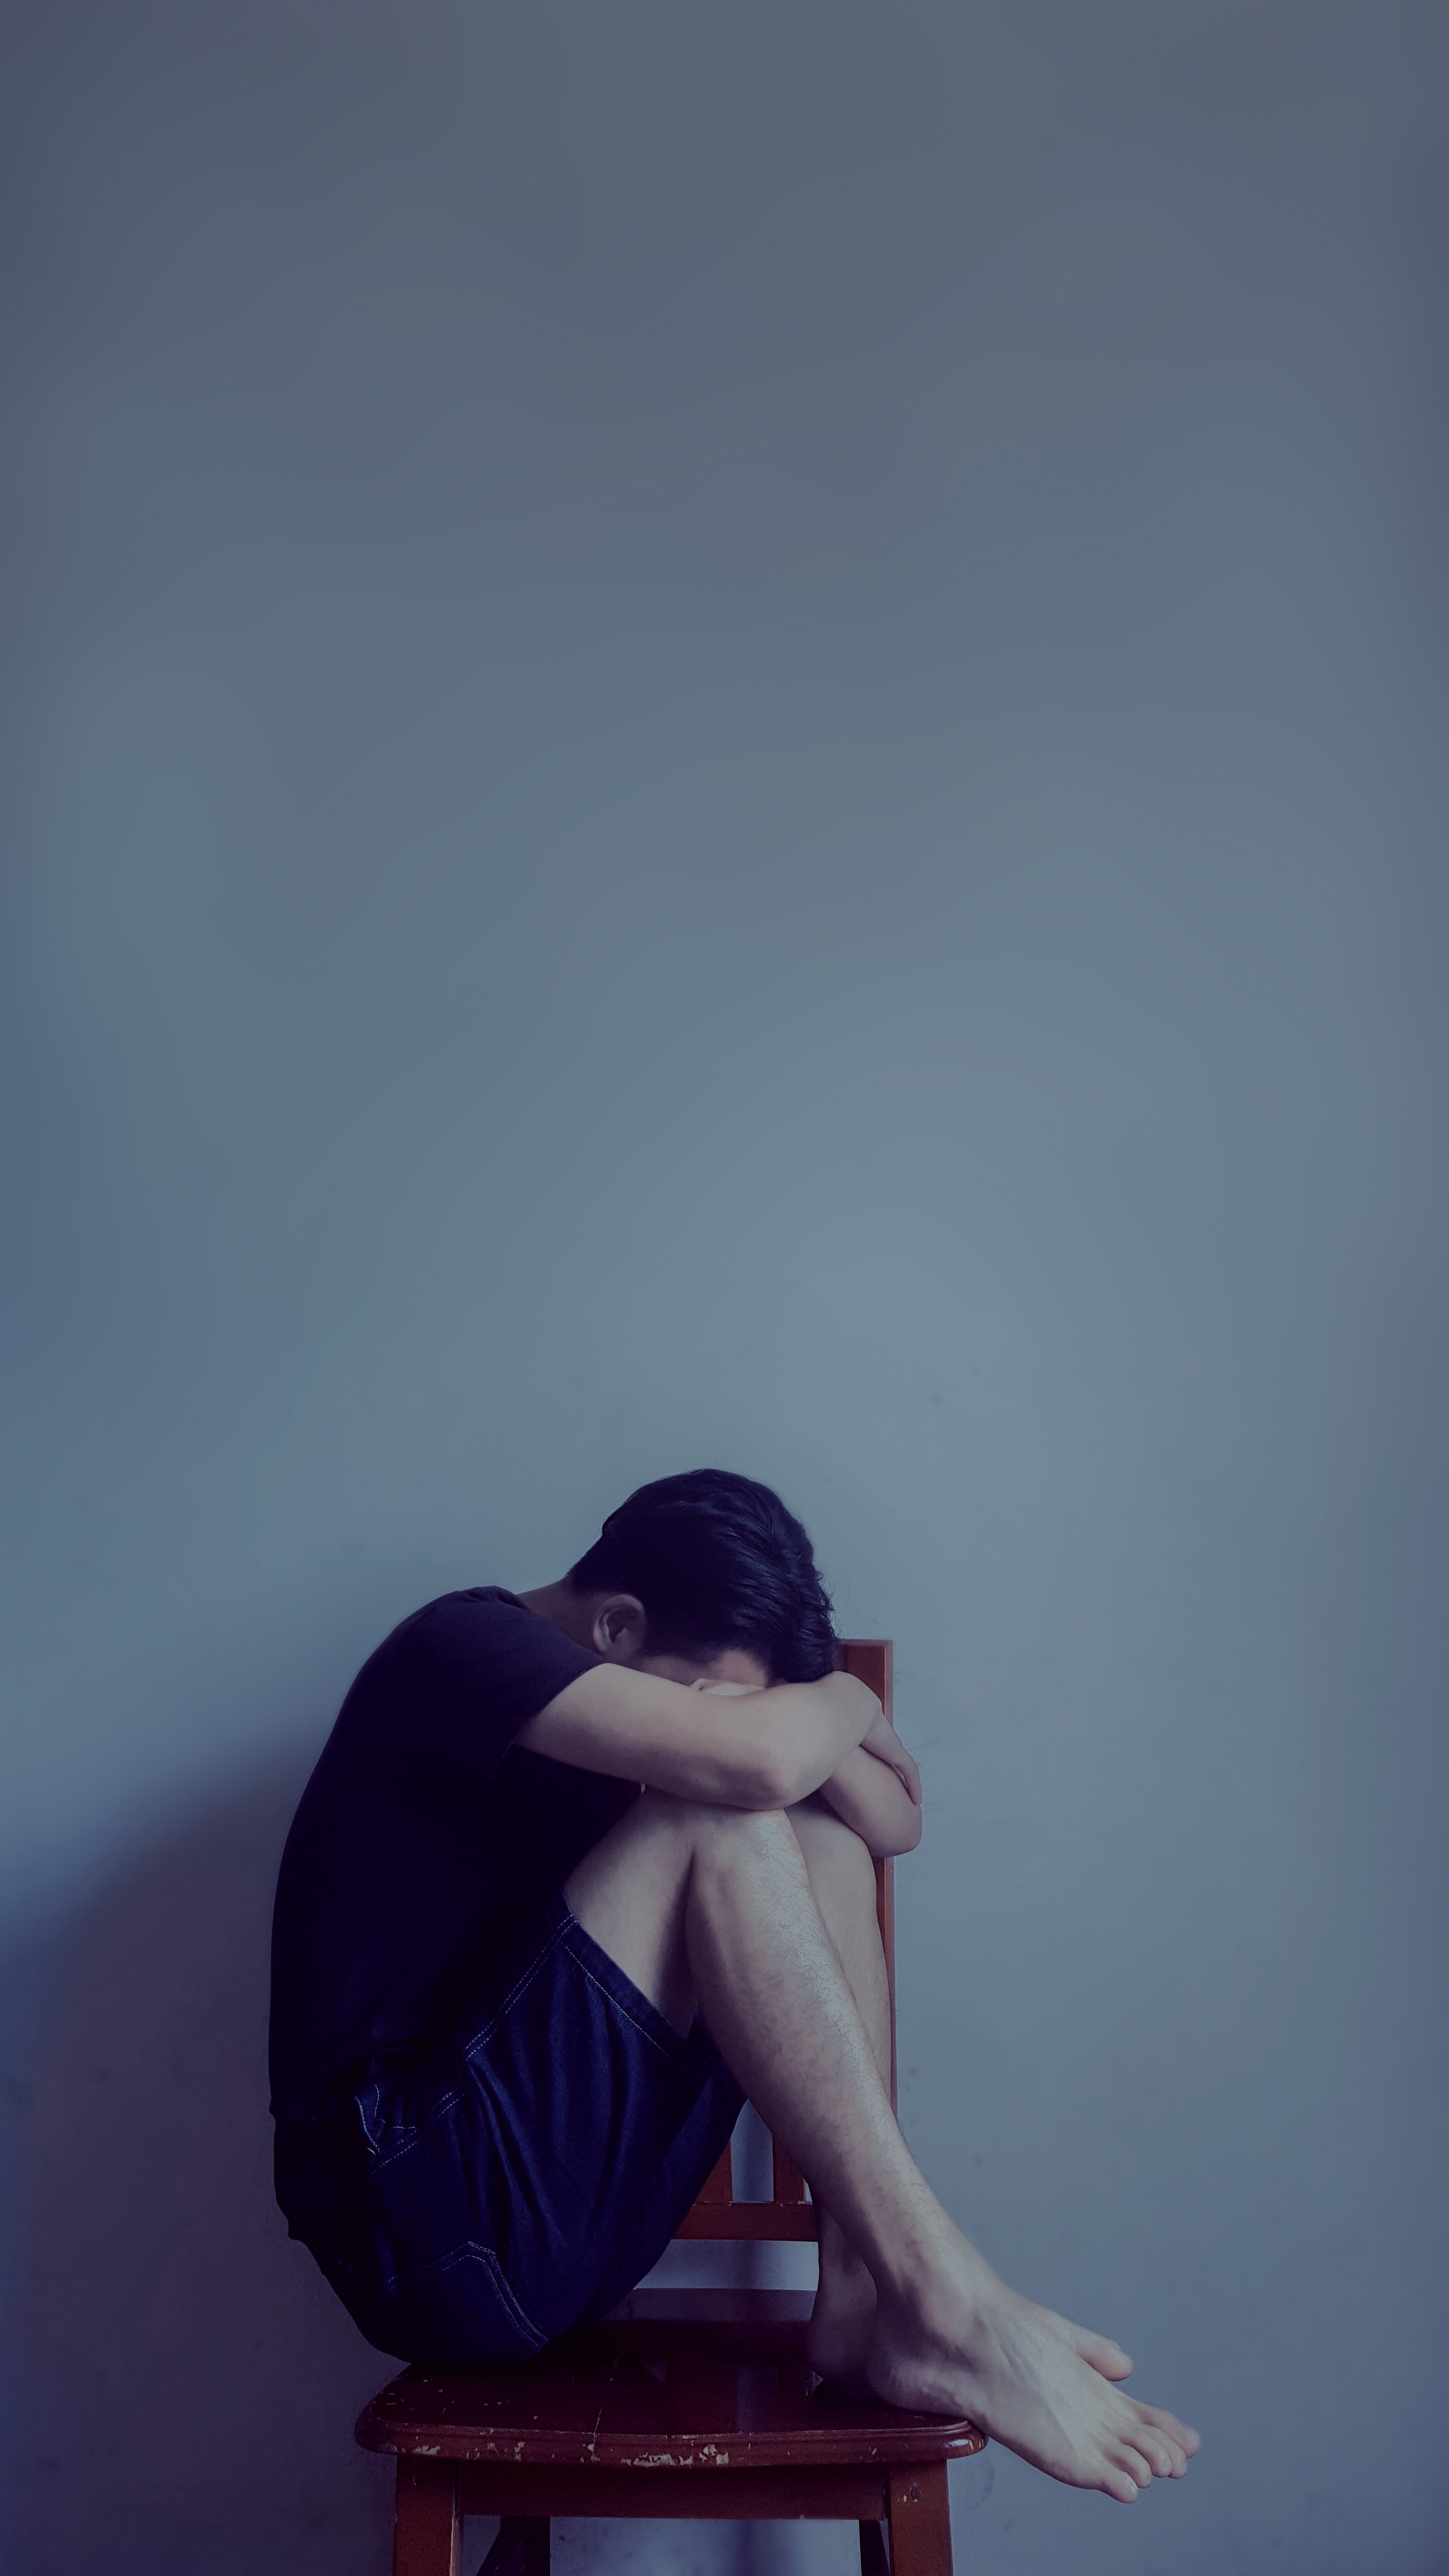
mobile, hand, people, photography, morning, chair, male, portrait, youth, color, sitting, blue, lonely, cry, sad, photograph, beauty, image, mood, emotion, depression, sat, interaction, white background, sense, human positions